Liberia

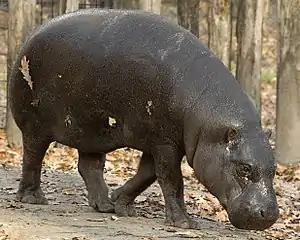
Pygmy hippos are among the species illegally hunted for food in Liberia. The World Conservation Union estimates that there are fewer than 3,000 pygmy hippos remaining in the wild.

On April 12, 1980, a military coup led by Master Sergeant Samuel Doe of the Krahn ethnic group overthrew and killed President William R. Tolbert Jr. Doe and the other plotters later executed most of Tolbert's cabinet and other Americo-Liberian government officials and True Whig Party members on a Monrovia beach. The coup leaders formed the People's Redemption Council (PRC) to govern the country. A strategic Cold War ally of the West, Doe received significant financial backing from the United States while critics condemned the PRC for corruption and political repression.